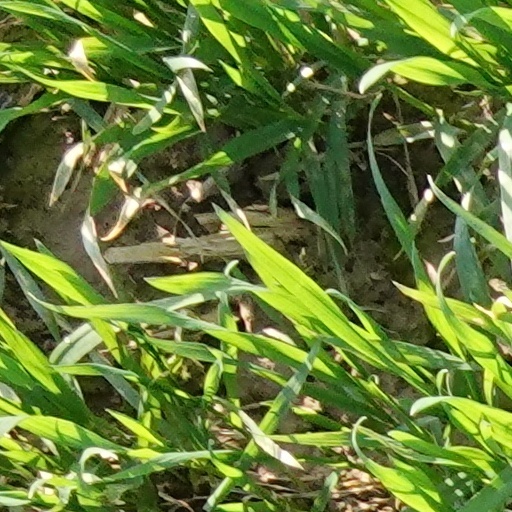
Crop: wheat